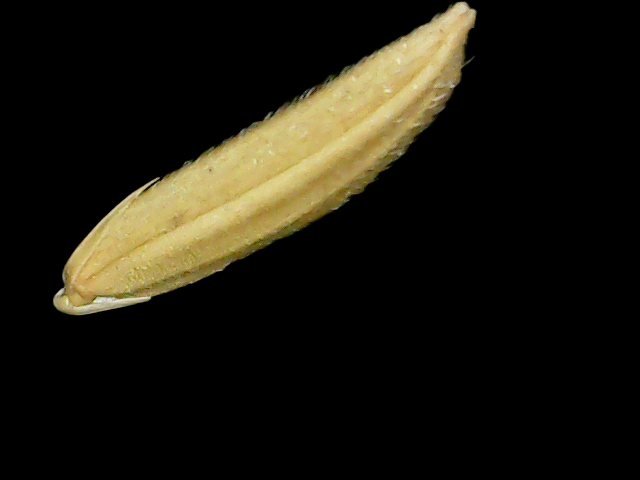
Rice variety: Binadhan20